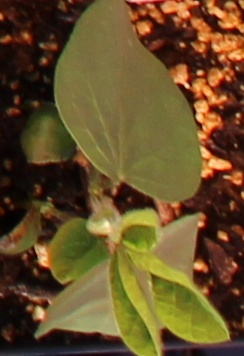
Label: Soybean